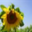
Label: sunflower